Sud Kaen Saen Rak

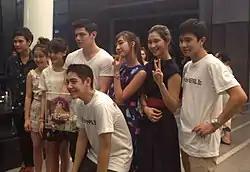
Cast of the series (second-generation)

The series based on a novel in same title by Chulamanee, Nakhon Sawan novelist. It was his second work adapted into a television series, following "Ching Chang" in 2009 on Channel 5.